Presidency of John F. Kennedy

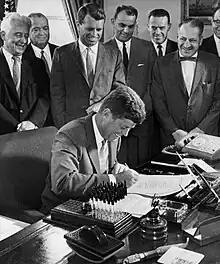
President Kennedy signing anti-crime bills in September 1961. FBI Director J. Edgar Hoover and Attorney General Robert F. Kennedy are in the background.

Relations between the United States and Iraq became strained following the overthrow of the Iraqi monarchy on July 14, 1958, which resulted in the declaration of a republican government led by Brigadier Abd al-Karim Qasim. On June 25, 1961, Qasim mobilized troops along the border between Iraq and Kuwait, declaring the latter nation "an indivisible part of Iraq" and causing a short-lived "Kuwait Crisis". The United Kingdom—which had just granted Kuwait independence on June 19, and whose economy was heavily dependent on Kuwaiti oil—responded on July 1 by dispatching 5,000 troops to the country to deter an Iraqi invasion. At the same time, Kennedy dispatched a U.S. Navy task force to Bahrain, and the U.K. (at the urging of the Kennedy administration) brought the dispute to United Nations Security Council, where the proposed resolution was vetoed by the Soviet Union. The situation was resolved in October, when the British troops were withdrawn and replaced by a 4,000-strong Arab League force.